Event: Nepal Earthquake
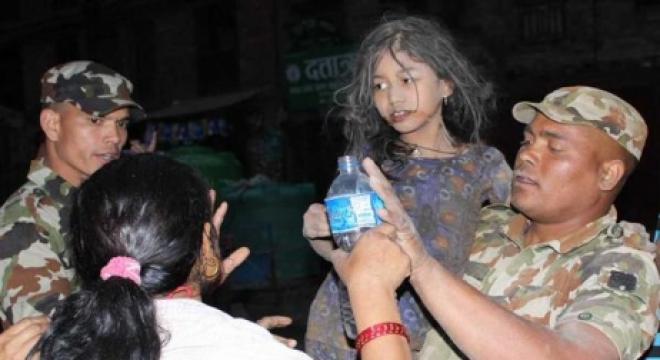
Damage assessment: no_damage